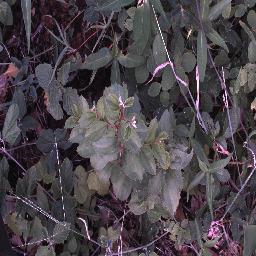
Label: chinee_apple